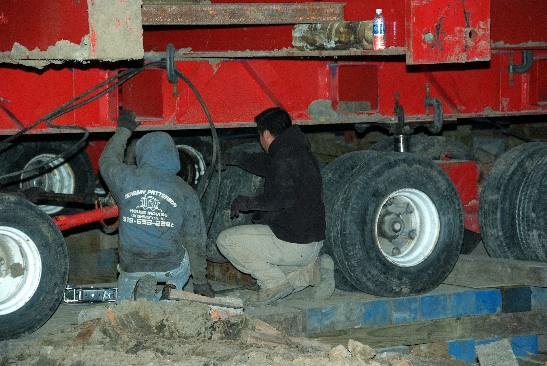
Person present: Yes